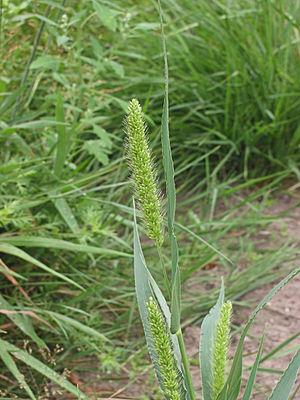
Setaria viridis, la Sétaire verte, est une plante herbacée de la famille des Poacées.